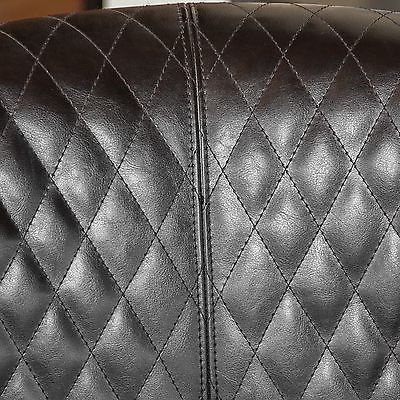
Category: chair